San Bernardino da Siena, Carpi

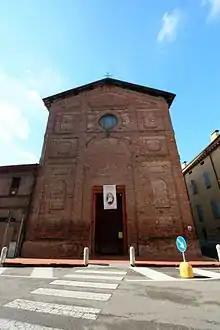
Facade of the church

San Bernardino da Siena and the adjacent Capuchin order Monastery are a Roman Catholic, Baroque style church and convent respectively, located on Via Trento Trieste 20 in central Carpi, Emilia-Romagna, Italy. San Bernardino da Siena is the patron saint of Carpi.